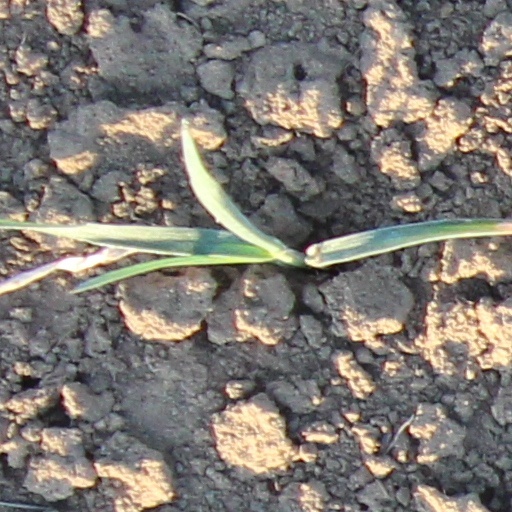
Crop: wheat